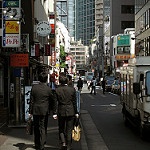
Label: street